Mount Lykaion Hippodrome

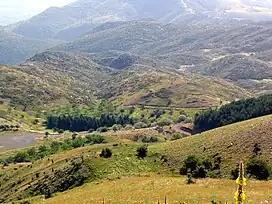
A view from the summit of Mt. Lykaion, Arkadia, Greece, looking east toward the lower site of the sanctuary of Zeus, including the stoa and hippodrome.

Between 2006 and 2010, and in 2015, excavations such as trenches were dug in the approximate location of the hippodrome. Trench "S" found nothing remarkable, but further excavations showed that the floors of the hippodrome was hard clay. Trench "R", located on the southern end found a foundation composed of cobblestone and tiles.